Alexis Soyer

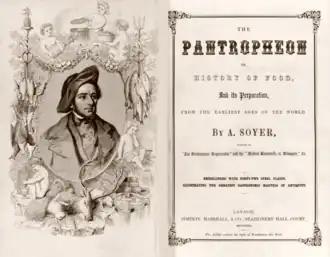
Title pages of book with engraving of Soyer on the left hand page and the title and subtitle on the right

After the closure of the Symposium, Soyer began to restore his reputation by undertaking another pro bono publico assignment. A scandal developed about supplies of canned meat to the Royal Navy. The Admiralty accepted Soyer's offer to examine some of the cans. He endorsed the findings of other examiners that the supplier was using meat unfit for human consumption, and found that the methods of canning were inadequate, allowing even good meat to decompose within the tin. The navy adopted his recommendations that meat should be supplied by supervised suppliers, and – after some official resistance on grounds of cost – that smaller cans should be used, ensuring that the meat was adequately cooked to the centre.